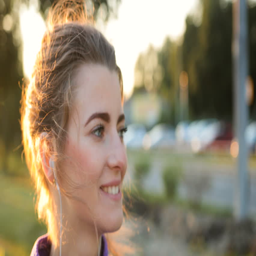
close - up of a sporty girl with headphones looking into the camera and smiling